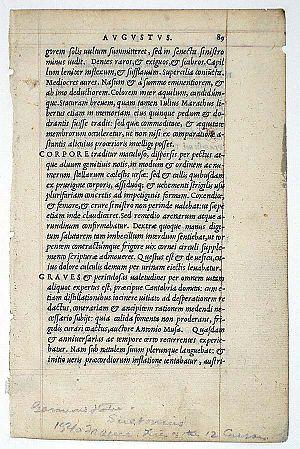
Domitien, né sous le nom de Titus Flavius Domitianus le 24 octobre 51 et mort le 18 septembre 96 à Rome, est empereur romain de 81 jusqu'à sa mort. Il est le troisième et dernier représentant de la dynastie flavienne. À sa mort, il porte le titre de Imperator Caesar Domitianus Augustus Germanicus.